City Morgue

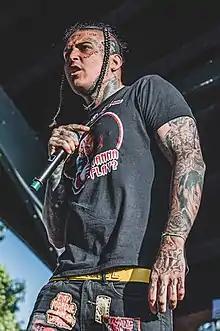
SosMula in 2020

Prior to the formation of City Morgue in 2017, Junius Rogers, professionally known as ZillaKami, worked extensively with 6ix9ine in the underground hip-hop scene in New York City and allegedly ghostwrote many of 6ix9ine's early songs. His other collaborator was his older half-brother Peter Rogers, known professionally as Righteous P, the CEO of music label Hikari-Ultra. The brothers had a falling out with 6ix9ine after he allegedly refused to pay back money owed and ripped instrumentals from the group. In response, ZillaKami and other detractors publicly circulated information about 6ix9ine's child sexual performance charge.